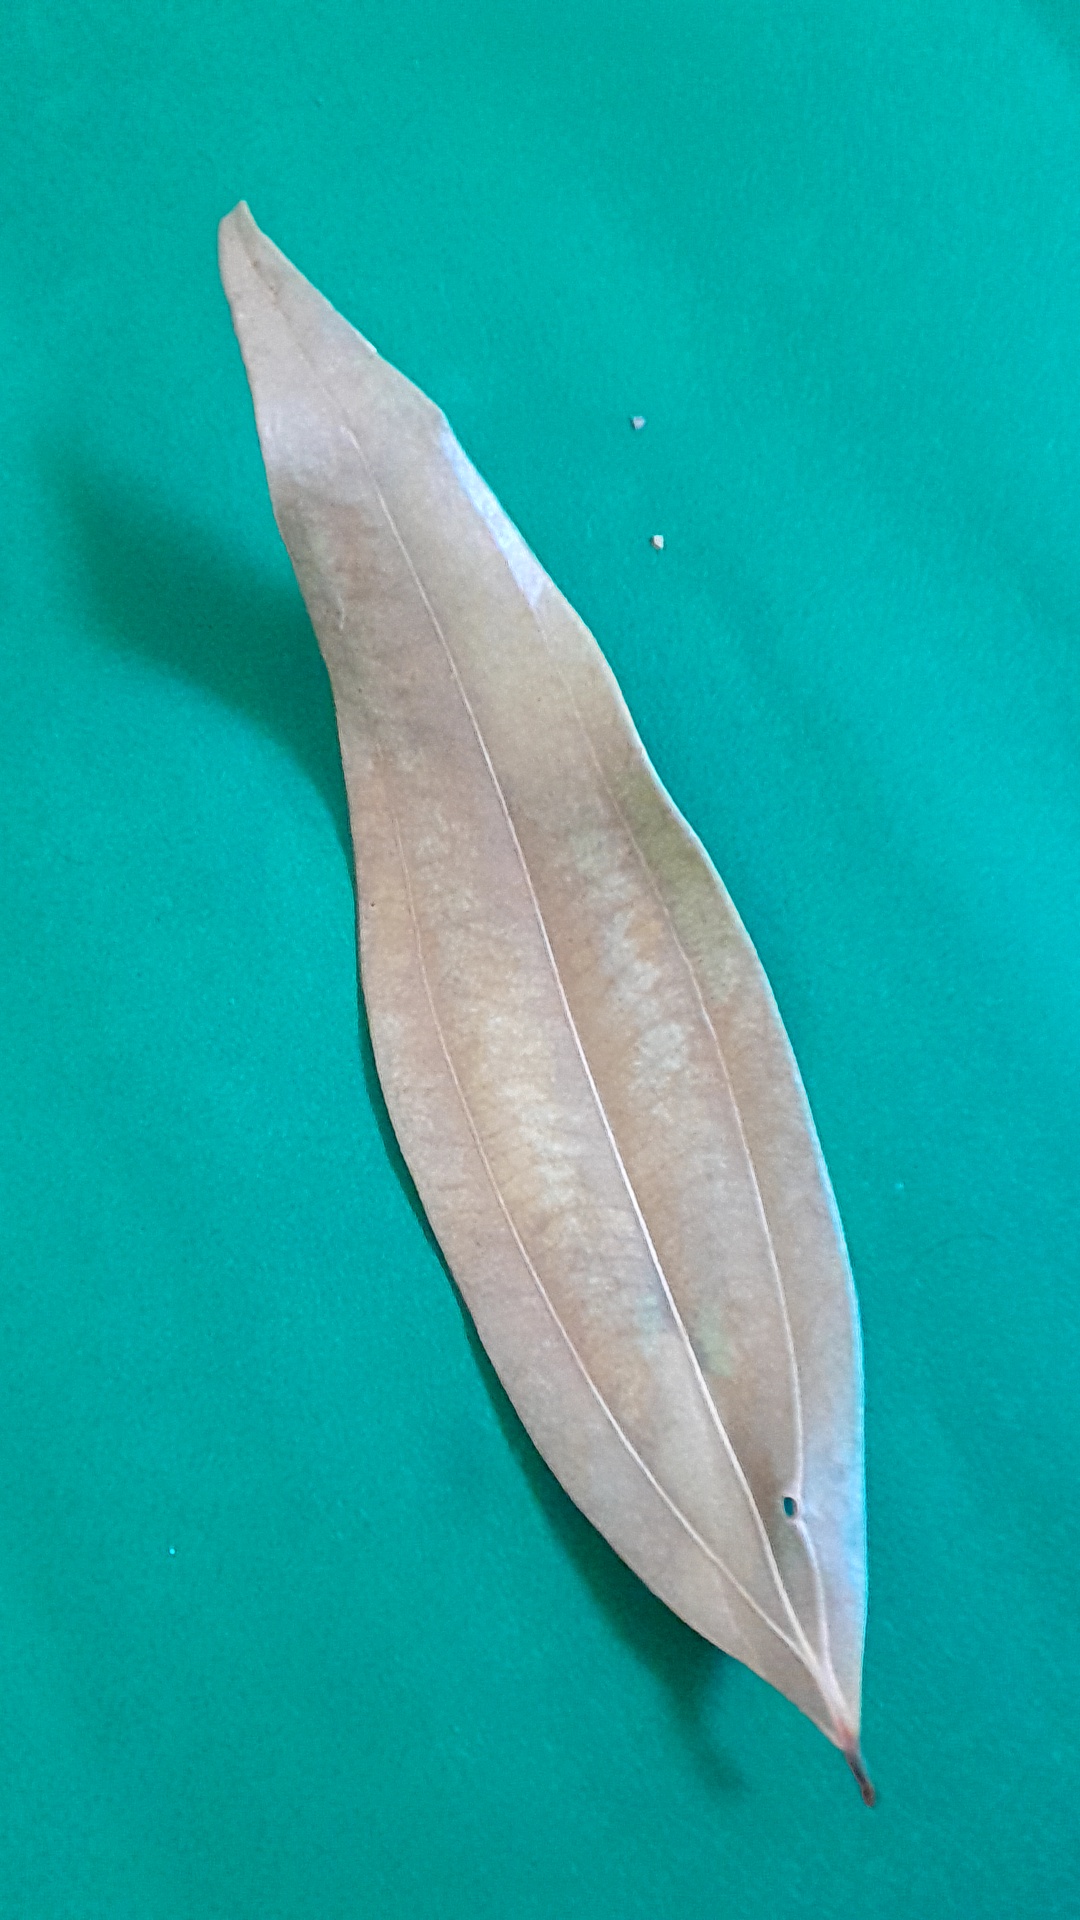
Label: Dry Leaf